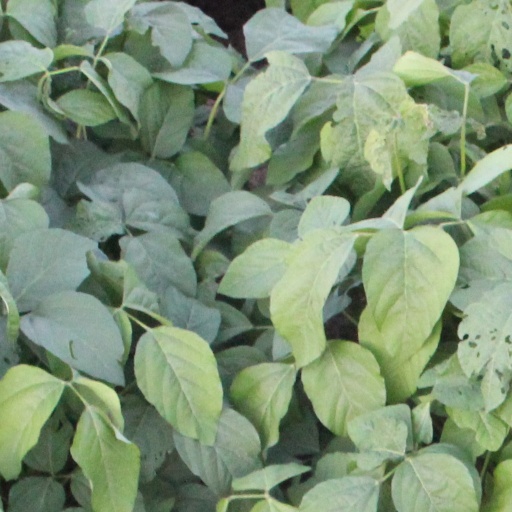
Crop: soybean